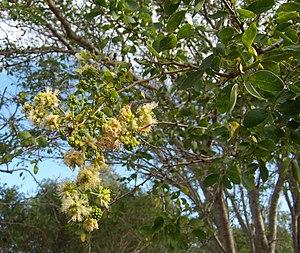
Pithecellobium est un genre d'arbres de la famille des Fabacées et de la sous-famille Mimosoideae. Le nombre d'espèces dans le genre est discuté, mais aujourd'hui probablement moins de 40. Ce sont des arbres ou arbustes, tropicaux ou sub-tropicaux.